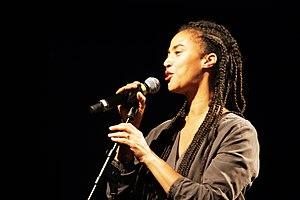
Grada Kilomba, née en 1968 à Lisbonne, est une psychologue, écrivaine et artiste contemporain portugaise. Théoricienne et artiste interdisciplinaire, elle s'intéresse de manière critique aux questions de mémoire, de trauma, de sexe, de racisme et de post-colonialisme dans ses travaux. Elle travaille sur différents formats allant du texte aux lectures sur scène et à la performance, liant récits scientifiques et lyriques.